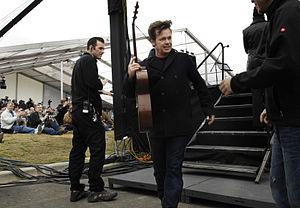
Le heartland rock est un genre de la musique rock incarné par le succès commercial des auteurs-compositeurs Bruce Springsteen, Bob Seger, Tom Petty, et John Mellencamp. Il se caractérise par un style musical simple, et une préoccupation du mode de vie des cols bleus américains. Il s'associe également avec un nombre de musiciens orientés country comme Steve Earle et Joe Ely, et de groupes moins connus comme Iron City Houserockers. Le genre se développe dans les années 1970 et atteint son pic commercial dans les années 1980, lorsqu'il devient l'un des genres les plus rentables aux États-Unis. Dans les années 1990, des groupes se séparent et le genre commence à se fragmenter, mais des figures notables du genre continuent la publication de succès commerciaux.